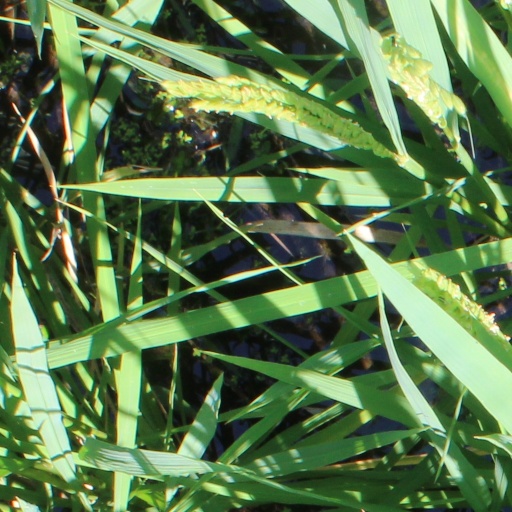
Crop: rice